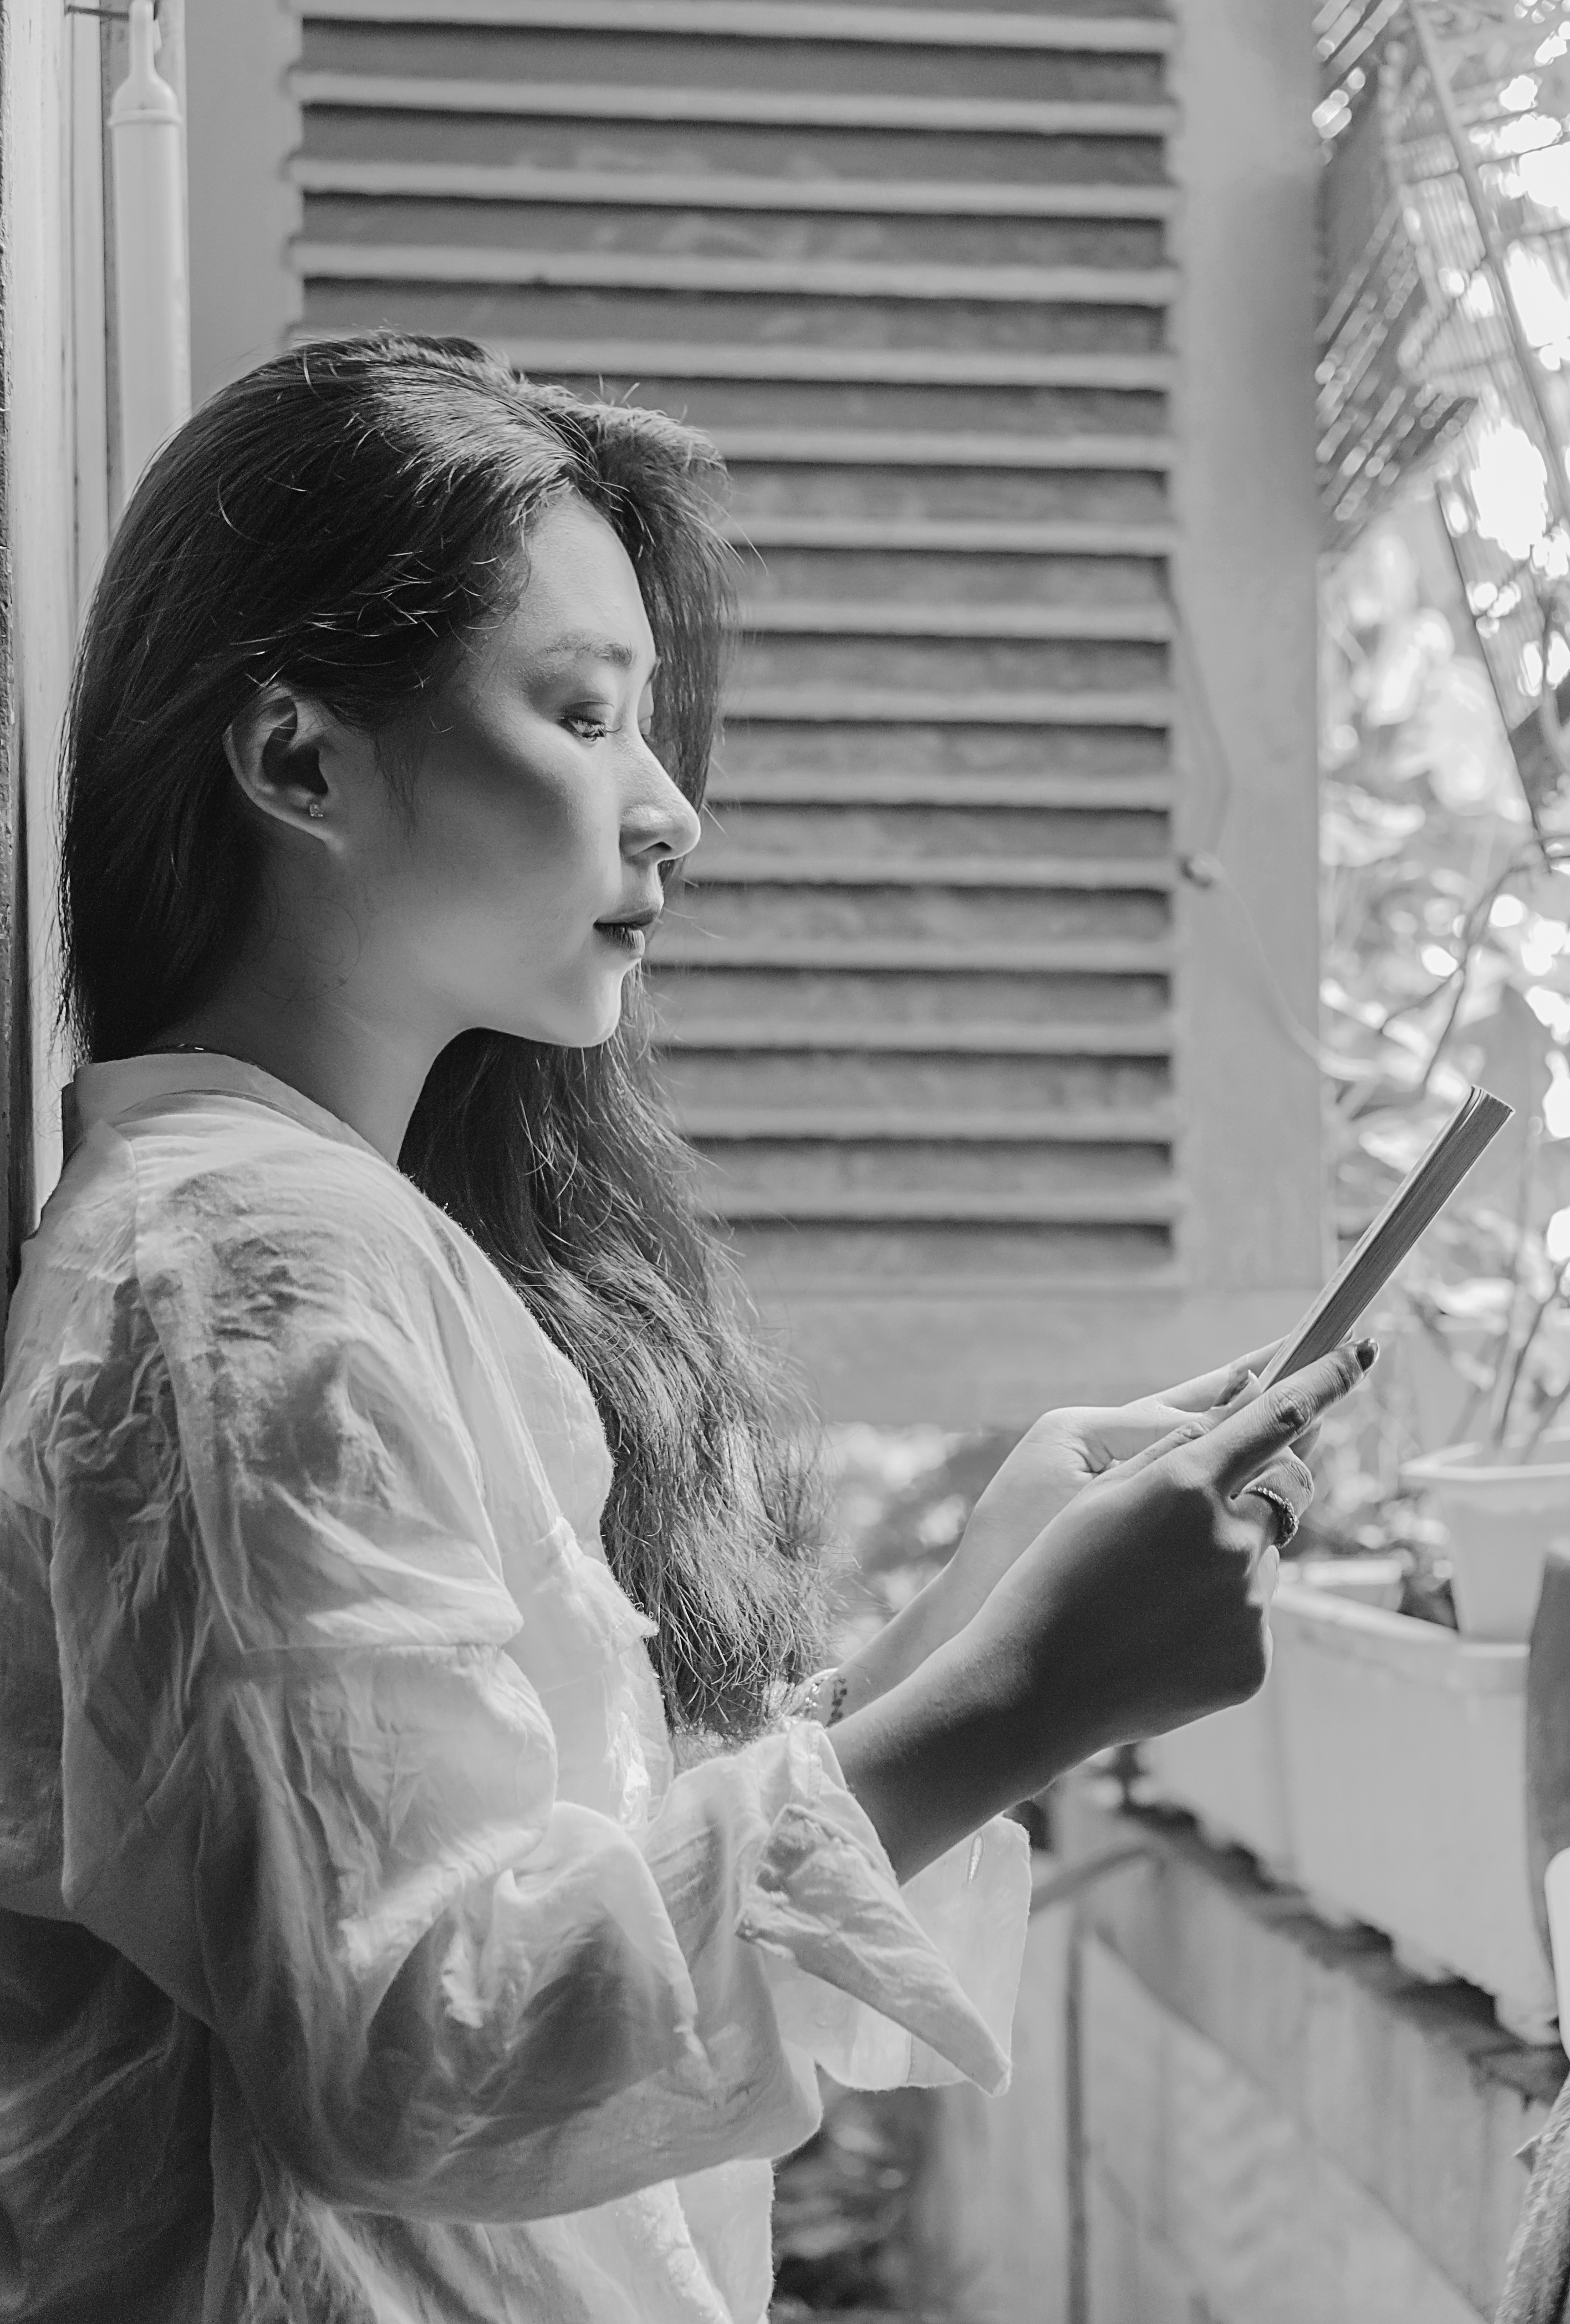
cute, lovely, photography, portrait, landscape, beauty, beautiful, light, wallpaper, alive, natural, simple, girl, smile, sad, alone, sexy, baby, hair, white, woman, photograph, black, person, black and white, lady, snapshot, standing, monochrome photography, human, monochrome, portrait photography